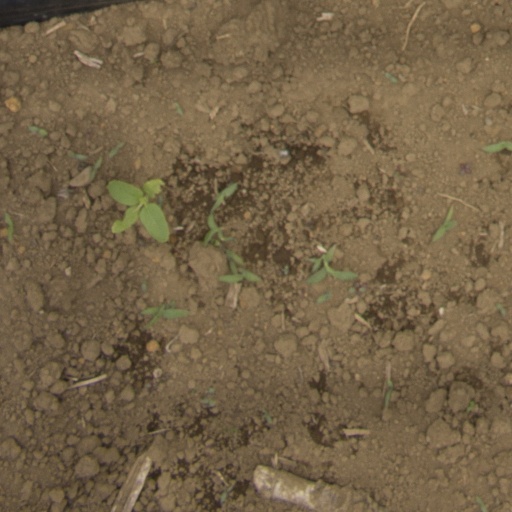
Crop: Jerusalem artichoke